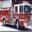
Label: truck